Echegaray (crater)

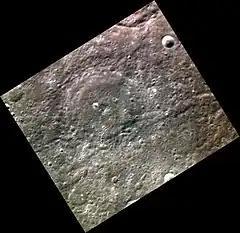
Exaggerated color image

Echegaray is a crater on Mercury. Its name was adopted by the International Astronomical Union (IAU) in 1985. Echegaray is named for the Spanish dramatist José Echegaray.